Throwing stick

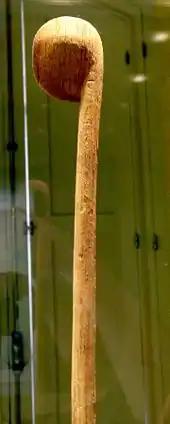
Throwing baton of a Guanche mencey (king)

The ancient Egyptians used throwing sticks to hunt small game and waterfowl, as seen in several wall paintings. The 18th-dynasty pharaoh Tutankhamun was a known lover of duck hunting and used the throwing stick in his hunts, and a number of throwing sticks were found in the tombs of pharaohs. Menceys, the kings of the ancient Guanches of the Canary Islands, also used throwing batons. Gimel, the third letter of many Semitic alphabets, may have been named after a weapon that was either a staff sling or a throwing stick, ultimately deriving from a Proto-Sinaitic glyph based on an Egyptian hieroglyph.